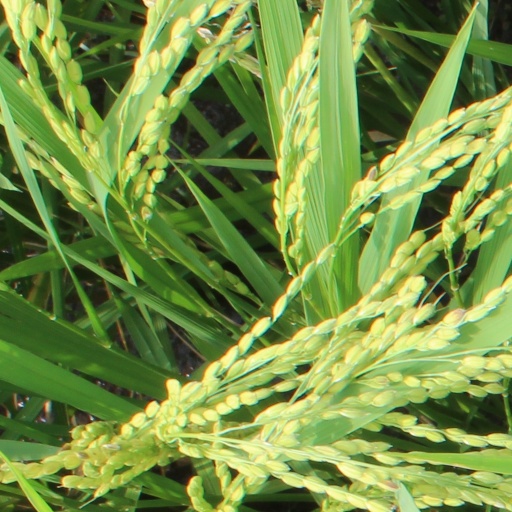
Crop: rice